Medal "For the Capture of Königsberg"

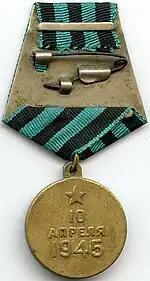
Reverse of the Medal "For the Capture of Königsberg"

The Medal "For the Capture of Königsberg" was a World War II campaign medal of the Soviet Union established on June 9, 1945 by decree of the Presidium of the Supreme Soviet of the USSR to satisfy the petition of the People's Commissariat for Defense of the Soviet Union. It recognizes participation in the battle to capture the city of Königsberg from the armed forces of Nazi Germany. The medal's statute was amended on July 18, 1980 by decree of the Presidium of the Supreme Soviet of the USSR № 2523-X.